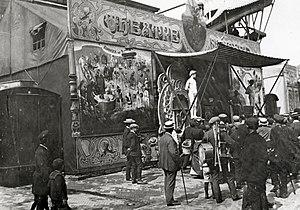
Johannes Anthonius Moesman, né le 25 décembre 1859 à Utrecht où il meurt le 9 janvier 1937, est un lithographe, illustrateur, aquarelliste et photographe néerlandais.